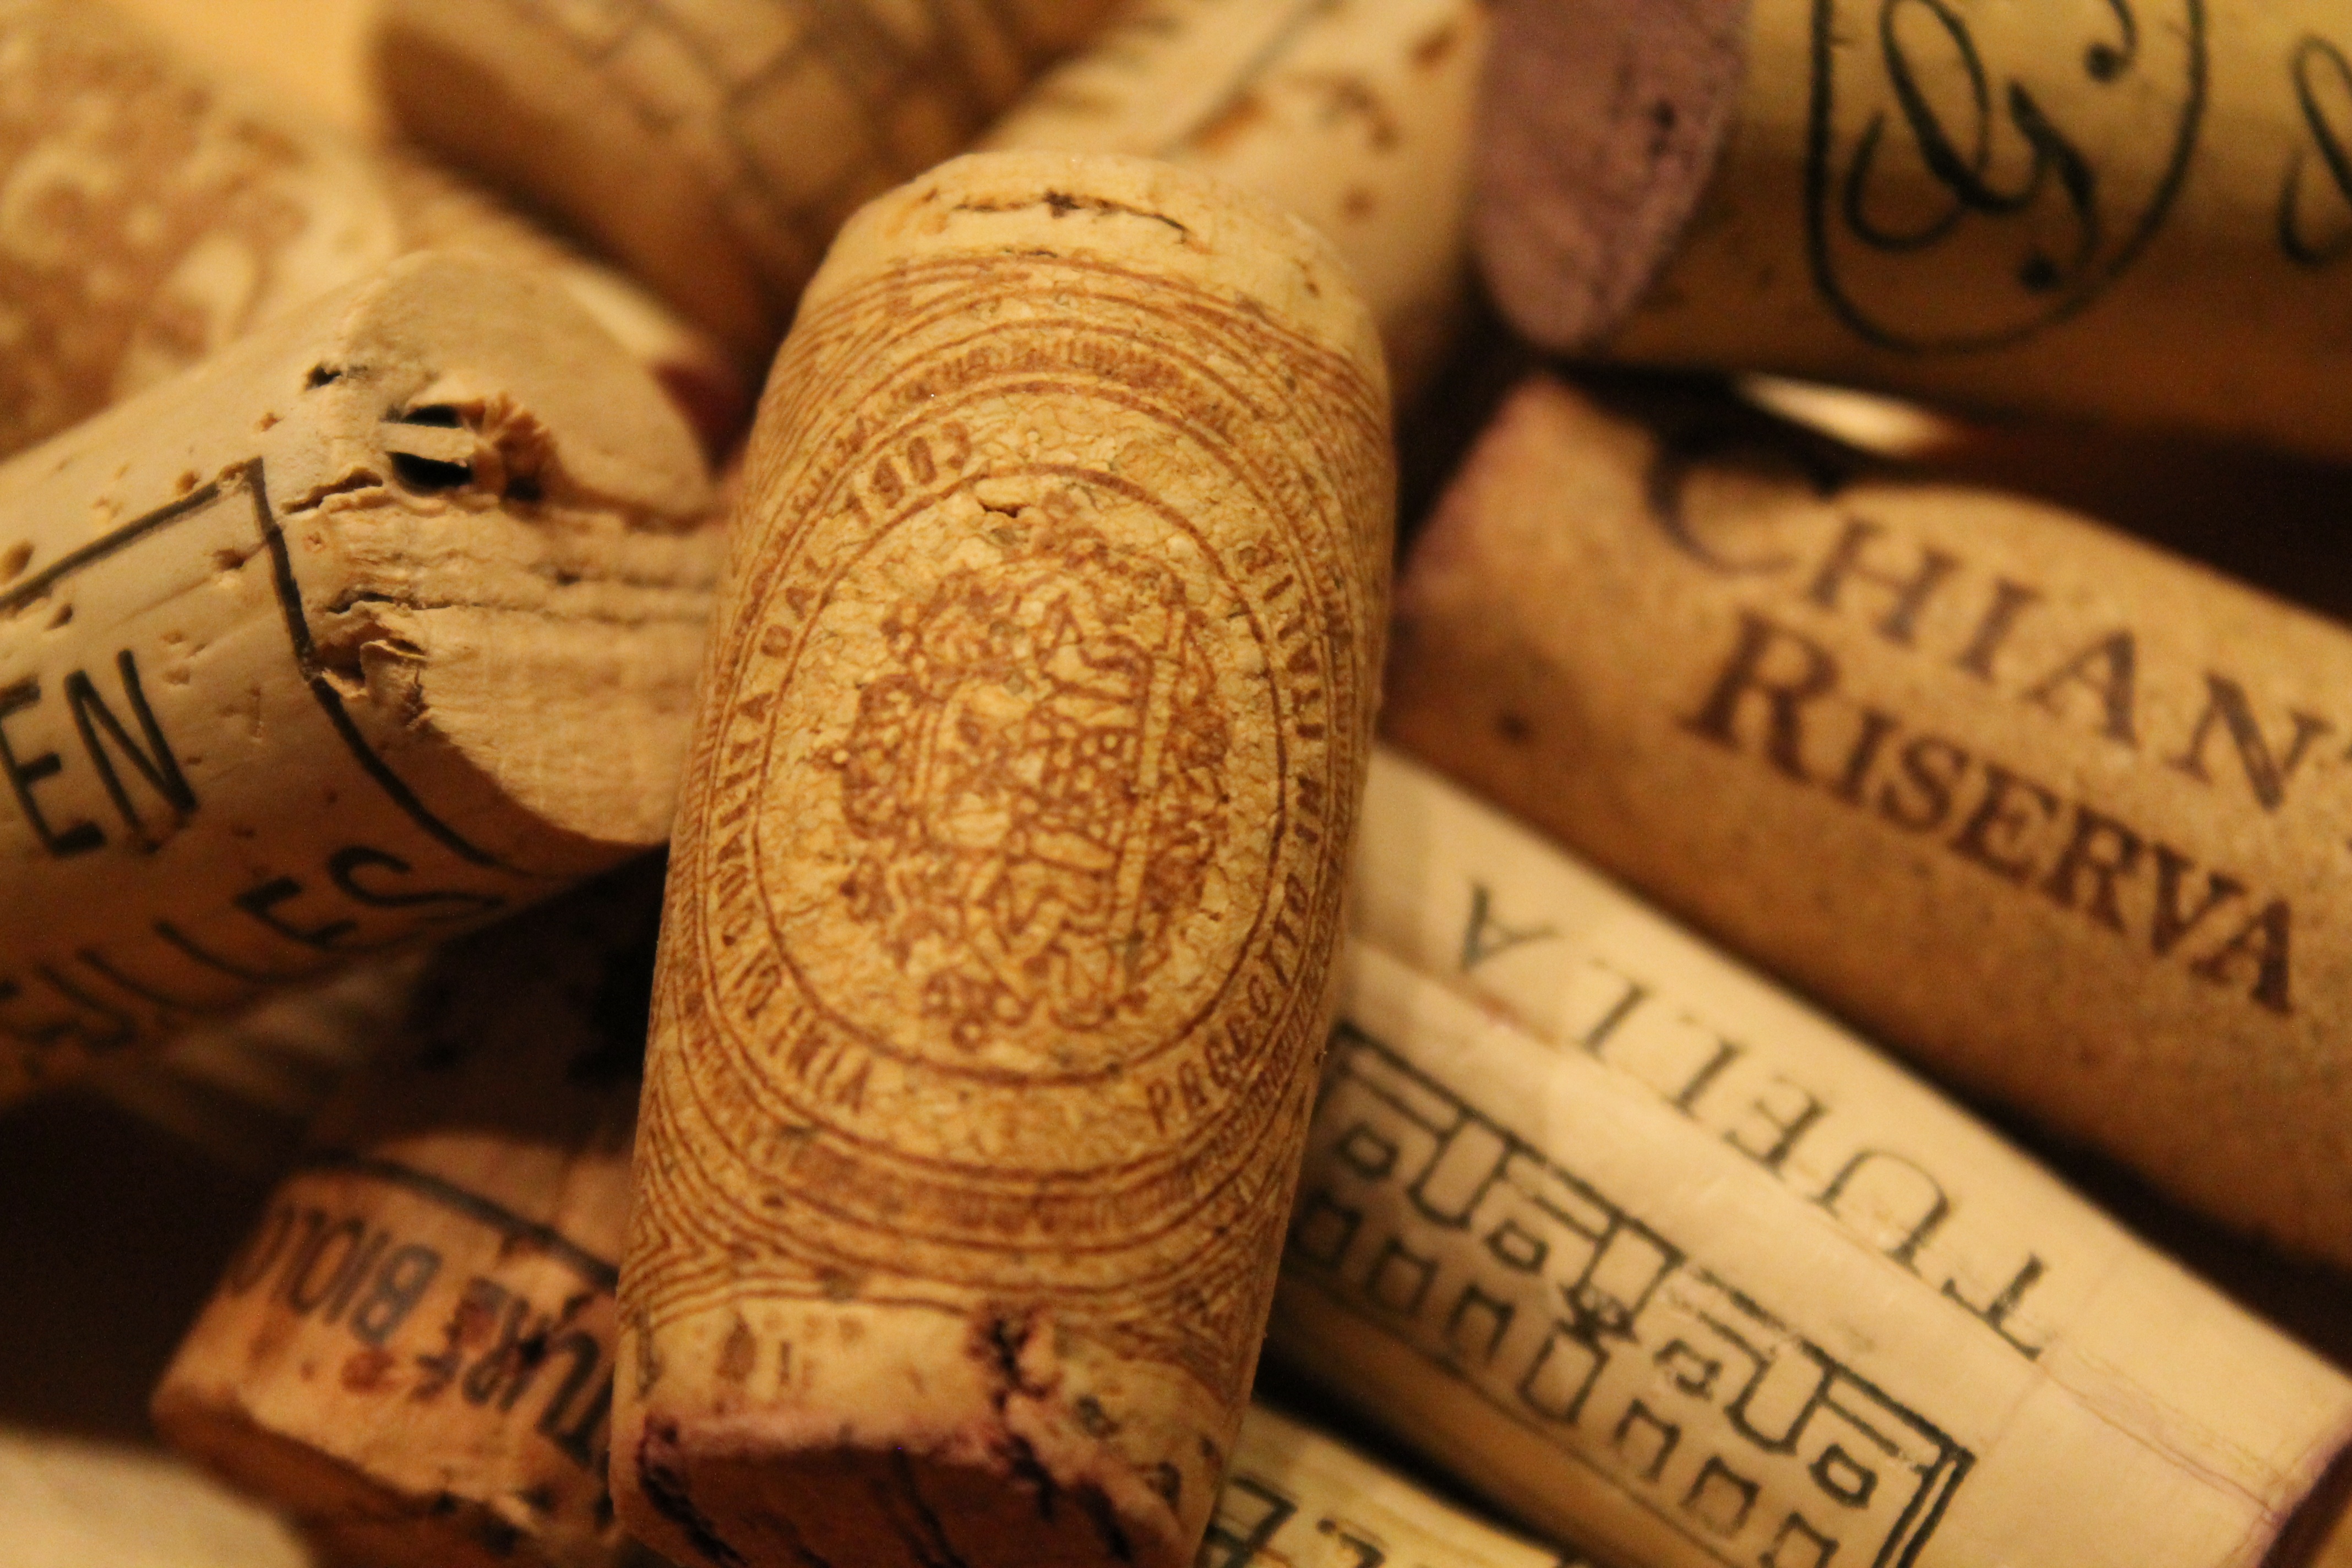
hand, nature, wood, wine, pattern, money, drink, bottle, red wine, wine bottle, glass bottle, close up, cork, gold, design, stock, benefit from, natural product, beverages, noble, flavor, white wine, closures, wine corks, bottle closure, chianti